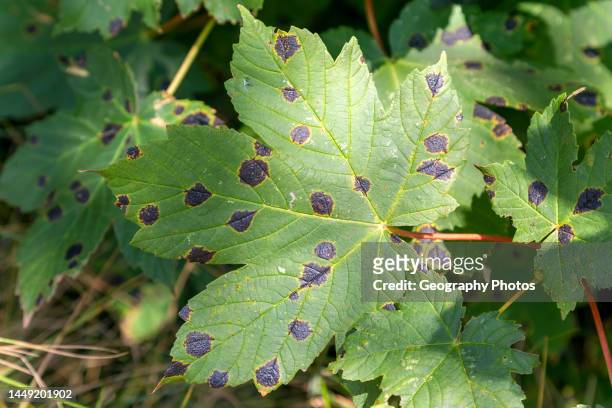
Plant: Grape
Disease: grape leaf spot